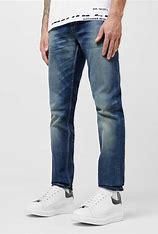
Brand: Alexander
Model: McQueen Alexander Mcqueen Oversized